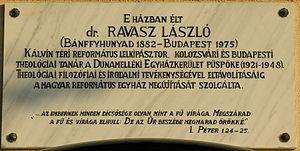
Plaque commémorative à M. László Ravasz (1882–1975) évêque réformée hongroise, apposée sur le mur de son ancien domicile. (43, avenue Bimbó, Budapest, 2e arr.). Magyar: Ravasz László (1802–1894), Dunamelléki református püspök emléktáblája egykori lakhelyének falán. (Budapest, II. ker. Bimbó út 43.)